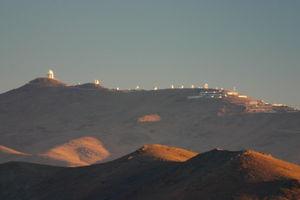
Vue générale de l'Observatoire de La Silla, vu depuis la route qui mène à l'observatoire de Las Campanas (Chili).
L'observatoire de La Silla est un observatoire astronomique situé à La Silla au nord du Chili près de la ville de La Serena. C'est le premier observatoire créé par l'Observatoire européen austral organisation de recherche fédérant la plupart des pays d'Europe. Les premiers instruments y sont déployés en 1969. Les plus connus sont le télescope de 3,6 mètres et le New Technology Telescope de 3,58 m qui permet la mise au point de l'optique adaptative. De nombreux autres instruments nationaux sont installés sur le site. En 2019 l'ESO continue d'utiliser mais la plupart des 19 télescopes nationaux ne sont plus en service.
L’Observatoire européen austral, officiellement nommé l'Organisation européenne pour des observations astronomiques dans l’hémisphère austral, est une organisation intergouvernementale pour l’astronomie fondée en 1962 par cinq pays européens, afin de créer un observatoire astronomique de pointe au sol dans l'hémisphère austral à disposition des astronomes.